Barry Island

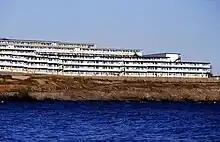
Majestic holiday chalets, demolished 1997 and replaced with housing

Until 1896, when a rail link with the mainland via a 250-yard long causeway was completed, the only access to Barry Island had been either on foot across the sand and mud at low tide, or when the tide was in, by ferry from the shore at the Old Harbour. Barry Island railway station is the terminus of Network Rail's Barry Branch and connects with the main line and various Valley lines at Cardiff, about north, north-east of Barry. Further tourist attractions were developed on the island, and by 1934 the number of visitors to the fairground during the August Bank Holiday week was over 400,000.